AB Bostaden

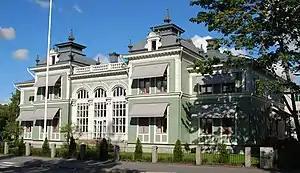
"Moritzska gården", the headquarters for AB Bostaden.

AB Bostaden is a municipally owned public housing company in Umeå Municipality. AB Bostaden is a subsidiary to Umeå kommunföretag AB, which in turn is owned by the Umeå Municipality.